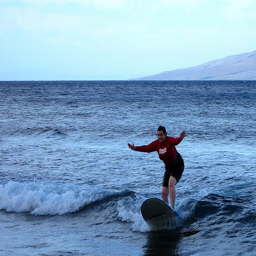
A lone female surfer rides a small wave.
The surfer is excited for the next big wave.
A vista of many blues, sky and sea, culminates in the foreground with a  large person, wearing trunks or shorts, arms outstretched, standing on a surfboard and coming into shore on a small wave.
A woman in a red shirt surfing in the ocean.
A woman riding a wave, balancing with her  arms spread out.